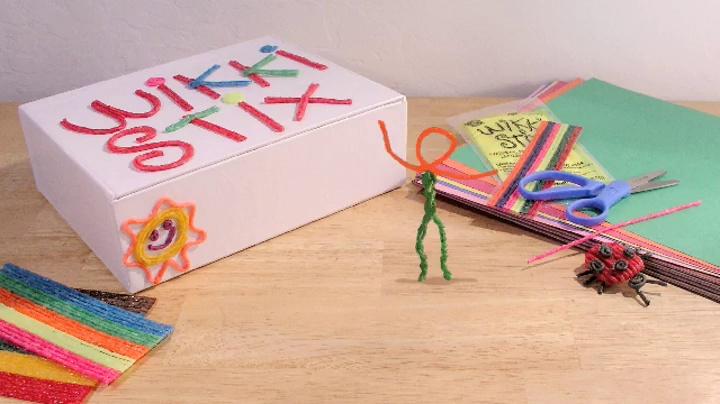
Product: WikkiStix Holiday Fun Favors, Pack of 50
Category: Arts, Crafts & Sewing | Crafting | Craft Supplies
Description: HOLIDAY FUN – This pack of 50 Christmas themed fun favors is a perfect stocking stuffer to provide holiday fun for all ages.
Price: $21.02
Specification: ProductDimensions:11x1x9inches|ItemWeight:13.6ounces|ShippingWeight:13.6ounces(Viewshippingratesandpolicies)|DomesticShipping:ItemcanbeshippedwithinU.S.|InternationalShipping:ThisitemcanbeshippedtoselectcountriesoutsideoftheU.S.LearnMore|ASIN:B0029ZAV08|Itemmodelnumber:710|Manufacturerrecommendedage:3yearsandup